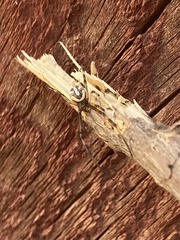
Species: Lactrodectus_hesperus